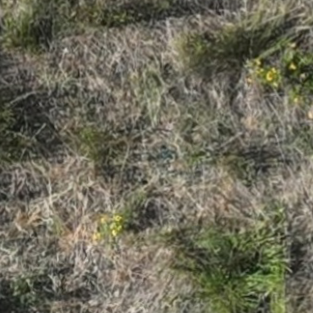
Month: july
Dye color: blue
Dye concentration: high